St. Vitus Church (Český Krumlov)

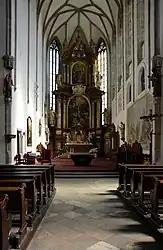
Apse with Baroque furnishings.

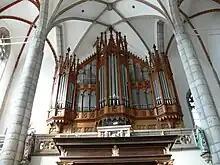
Organ loft

The building is a three naval hall with a long presbytery with a pentagonal ending, a tower on the axis of the western facade, a rectangular sacristy, resurrection chapels and St. John of Nepomuk, and an entrance hall with an entrance portal on the north side.